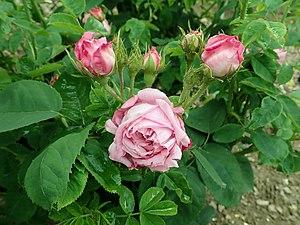
'Victor Verdier' est un cultivar de rosier obtenu en 1859 par le rosiériste français François Lacharme. Il doit son nom au fameux obtenteur de roses, né en 1803 et mort en 1878, Victor Verdier. Ce rosier a servi l'hybridation de nombreuses variétés et est à l'origine de toute une famille de remontants peu ou non parfumés qui ont marqué leur époque par leur caractère très florifère et par leur habilité au forçage en serre et qui ont permis ensuite l'obtention de premiers hybrides de thé. Il est issu de 'Jules Margottin' x 'Safrano' et donc il s'agit du premier croisement utilisant un rosier thé comme père, les hybrides de thé ayant alors un rosier thé comme mère. Cette lignée issue de 'Victor Verdier' est fort importante dans l'histoire de la culture de la rose.